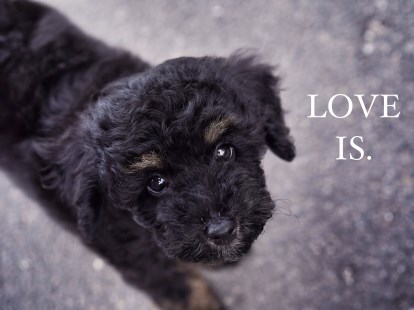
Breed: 7449-n000128-teddy